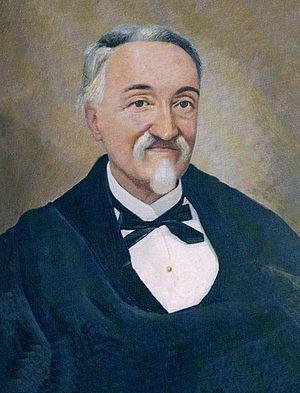
Le vice-président de la République de l'Équateur est la deuxième plus haute fonction officielle de l'Équateur.